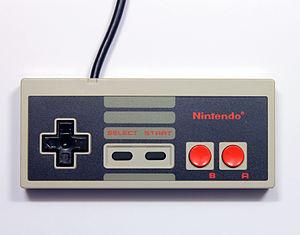
Un contrôleur NES
Le retrogaming, parfois francisé en rétrogaming, est l'activité qui consiste à jouer à des jeux vidéo anciens ou à les collectionner. Il concerne les jeux sortis sur les consoles de jeu, les micro-ordinateurs, les bornes d'arcades ou les jeux dits « électroniques ».